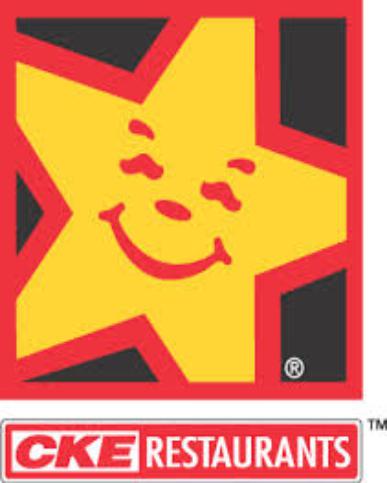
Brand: Hardee's
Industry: Food